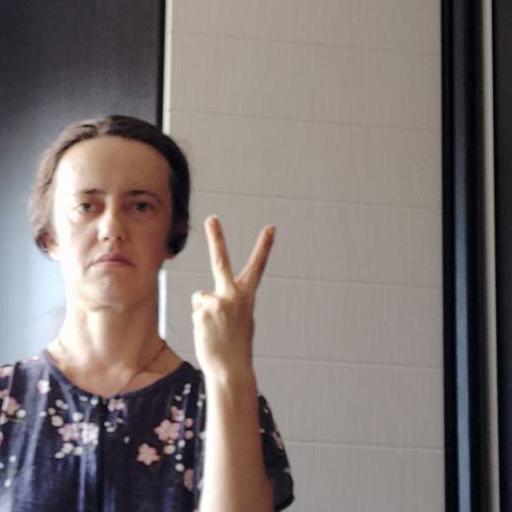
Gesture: peace_inverted